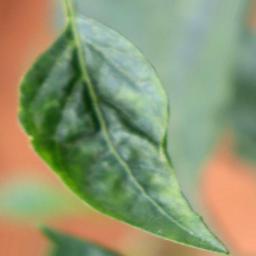
Label: mites_and_trips